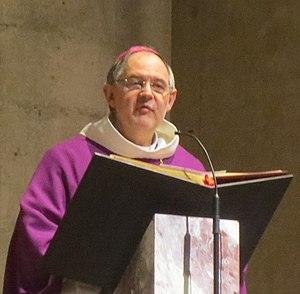
L’archevêque de Besançon Jean-Luc Bouilleret, célébration du mercredi des Cendres 2014 à cathédrale Saint Jean de Besançon Da This file has been extracted from another file&#x3a
La fondation légendaire du diocèse de Besançon remonte vers la fin du IIᵉ siècle, lorsque Saint Ferjeux et son frère Saint Ferréol auraient évangélisé la ville.
La liste des évêques d'Amiens établit la succession des évêques sur le siège épiscopal d'Amiens depuis le IIIᵉ siècle mais, c'est au IVᵉ siècle que l'existence d'un évêque d'Amiens est historiquement attestée. Selon le moine bénédictin, Jacques Dubois, historien de l’Église, la liste épiscopale transmise par Robert de Torigni comporte des erreurs et des oublis. Les cinq évêques classés en tête le sont parce qu'ils ont été reconnus comme saints par l’Église mais leurs légendes ont été composés seulement au IXᵉ siècle et leurs noms n'apparaissent qu'à la fin du VIIIᵉ siècle. De plus, des incohérences chronologiques ont été relevées ainsi que des oublis.
Jean-Luc Bouilleret, né le 28 octobre 1953 à Arbois dans le Jura, est un archevêque catholique français. Évêque d'Amiens de 2003 à 2013, il est nommé archevêque de Besançon le 10 octobre 2013.